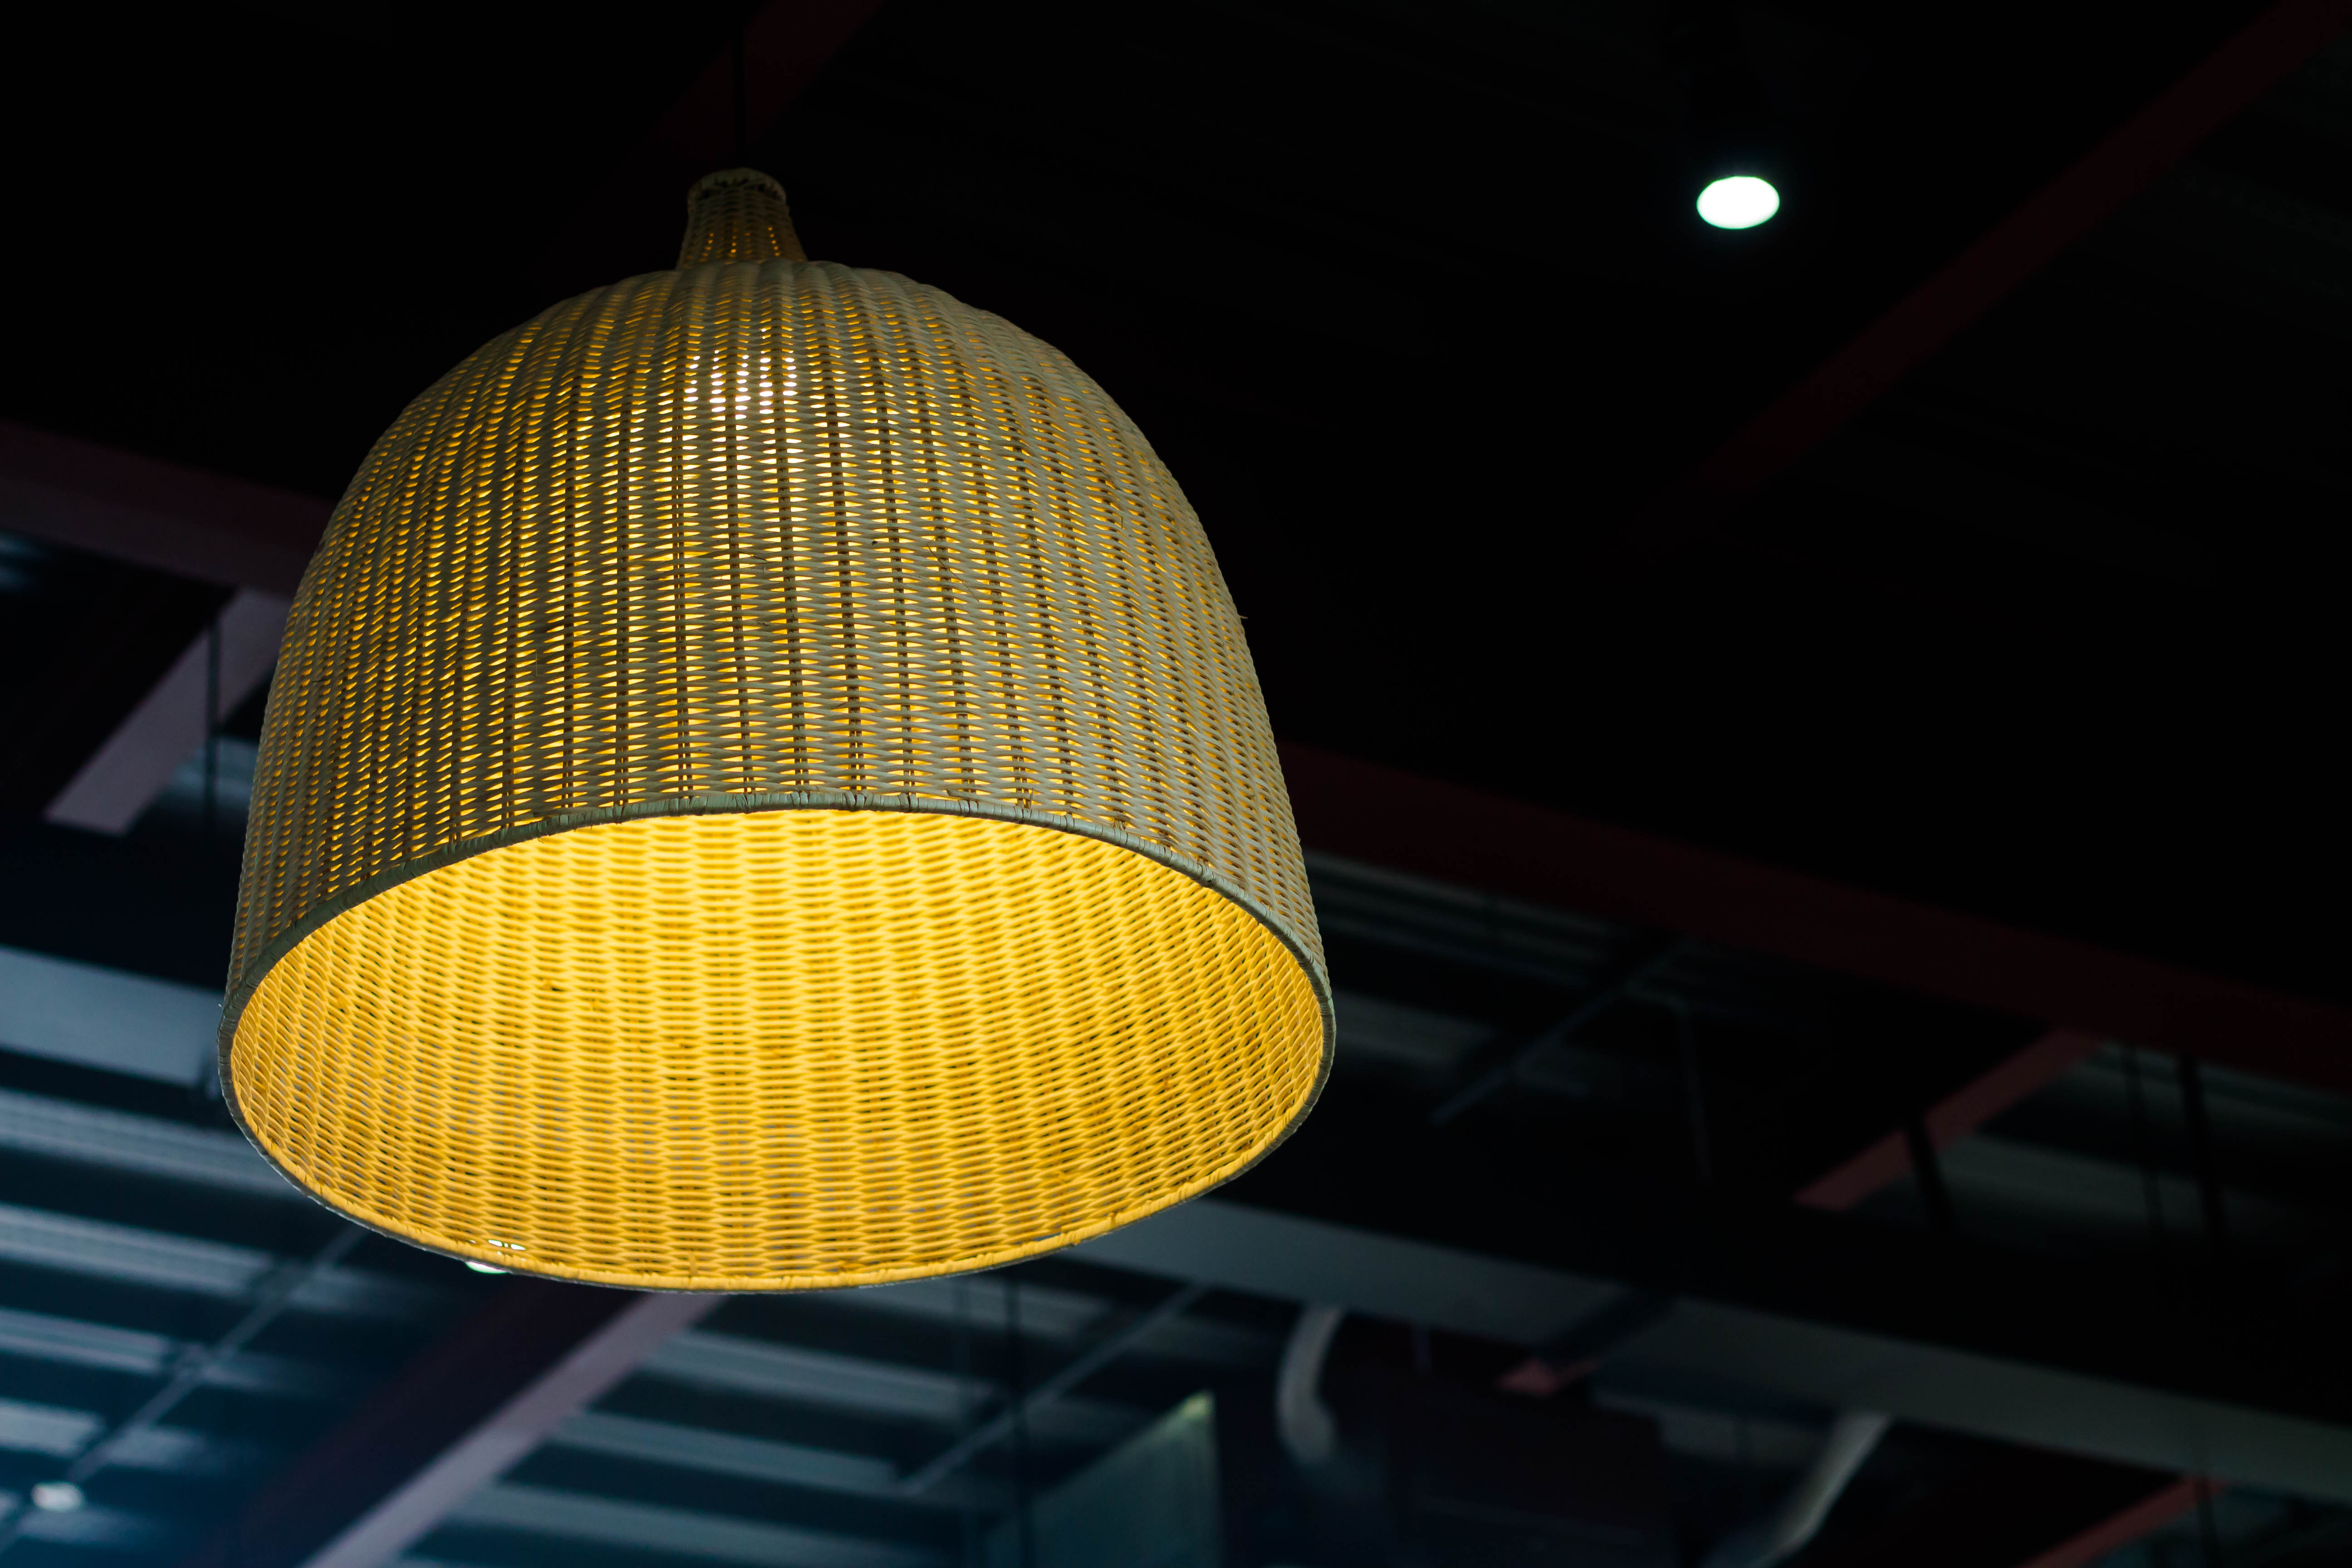
light, abstract, night, dark, bulb, lamp, electricity, yellow, lighting, modern, spotlight, wicker, illuminated, design, bright, ball, light fixture, contemporary, shape